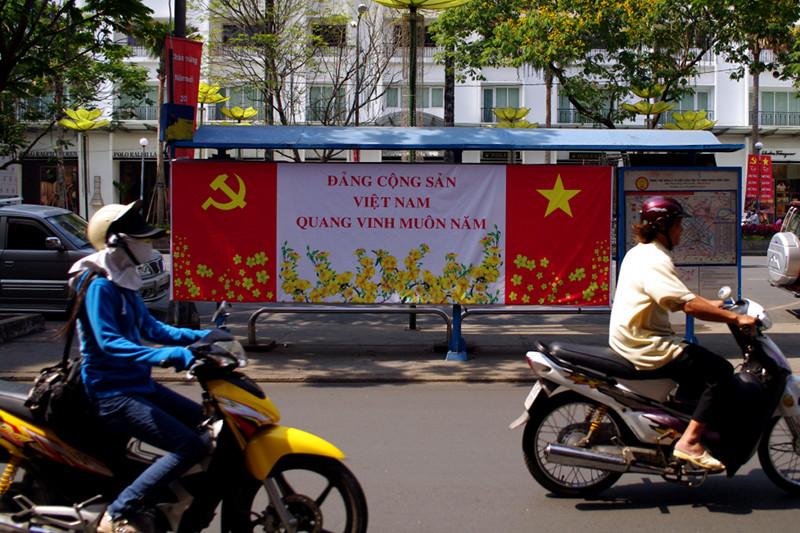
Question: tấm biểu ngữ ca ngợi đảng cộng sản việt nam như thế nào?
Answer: đảng cộng sản việt nam quang vinh muôn năm